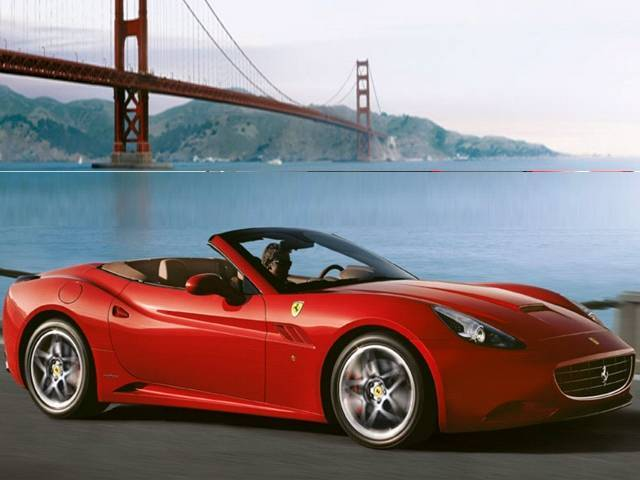
Car model: 2012 Ferrari California Convertible